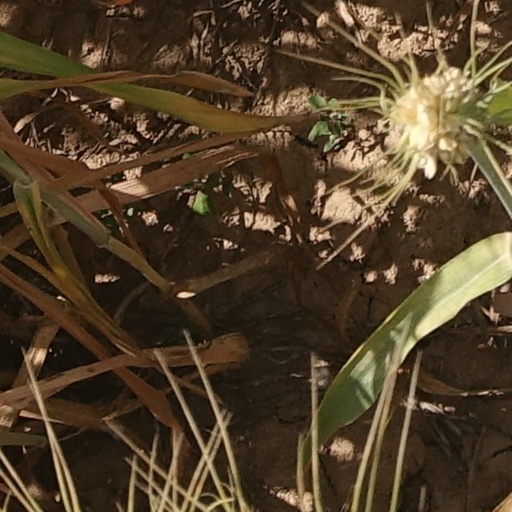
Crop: wheat